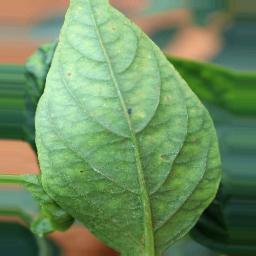
Label: nutritional